Mohamed Ashik

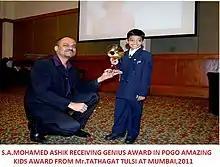
Mohamed Ashik Receiving Pogo Amazing Kids "Genius" Award

Ashik started his activism for world peace and founded International Peace and Economic Development Organization with his vision of International Peace and co-operation when he was 14 years old.